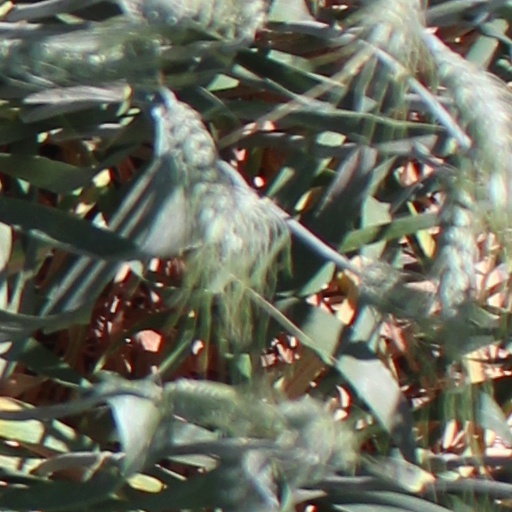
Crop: wheat